Gardiner Expressway

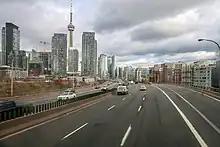
The elevated section of the Gardiner Expressway looking east as it crosses Spadina Avenue, in 2022

From the Queen Elizabeth Way (QEW) and Highway 427 interchange, east to the Humber River, the Gardiner is straight, eight-to-ten lanes wide. A continuation of the QEW, municipal control of the freeway starts shortly after an onramp from Highway 427. Due to its status as a former Ontario 400-series highway when it was previously the eastern segment of the QEW, and because of its more recent design (rebuilt in the late 1960s), this section was built to higher standards than the Metro-constructed Gardiner and has a speed limit of 100 km/h. A system of collector and express lanes serves the Parclo interchanges with Kipling Avenue and Islington Avenue, and as the eastbound collector lanes merge into the express lanes approaching the Royal York Road overpass this also marks the start of the lengthy off-ramp to Park Lawn Road. From Highway 427 to Grand Avenue the highway passes through an area of residential, commercial and light industry. To the south are the neighbourhoods of Alderwood and Mimico. After the 1997 provincial downloading to Metro (which became the "Megacity" of Toronto in 1998), much of this former QEW has remained largely unchanged though some segments have received a mix of high mast and low masts with shaded high pressure sodium lamps (similar to the Don Valley Parkway), while the old steel guardrail in the median was replaced by an Ontario "tall-wall" concrete barrier in 2007. Worn-out bilingual provincial signage has received unilingual replacements, while billboards which the province had long prohibited have been erected in proximity of the now-municipal freeway.